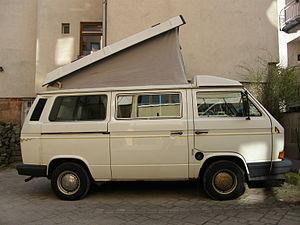
Le Volkswagen California est une version camping-car du Volkswagen Transporter produite par Volkswagen depuis 1988. Il existe actuellement en 4 générations.